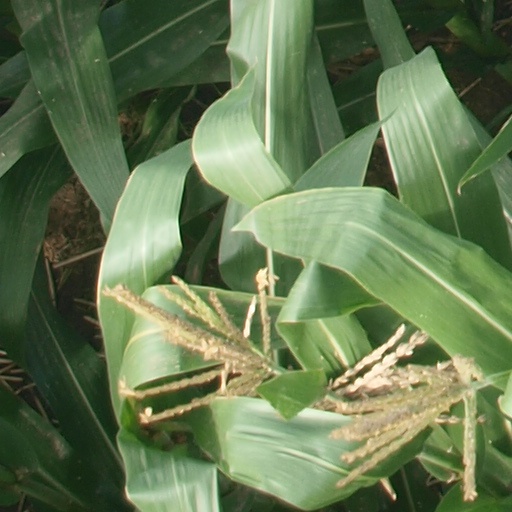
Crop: maize; corn